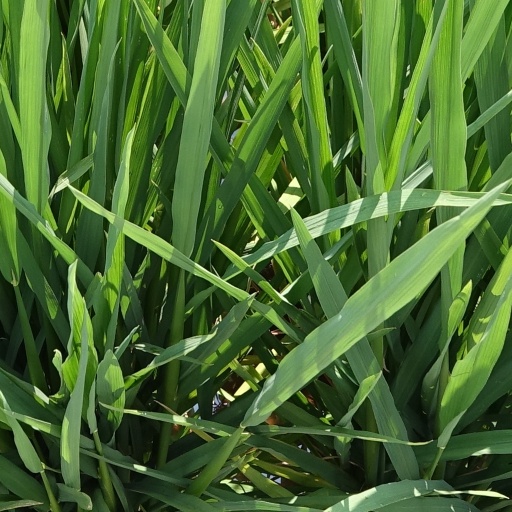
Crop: rice